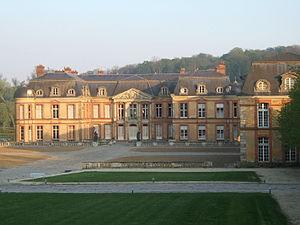
Château de Dampierre (Yvelines). Reconstruction au XVIIeme siècle par Jules Hardouin-Mansart. Les jardins sont de André Le Nôtre.
Le château de Dampierre est un château français de style classique situé dans le creux d'un vallon, contre la vallée de Chevreuse, dans la commune de Dampierre-en-Yvelines dans le département des Yvelines et la région d'Île-de-France.